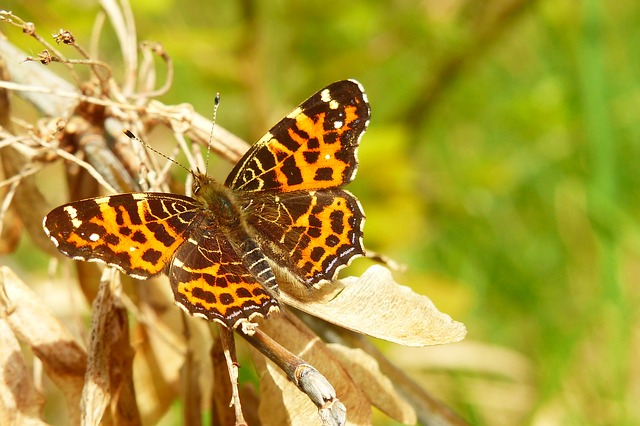
Label: butterfly